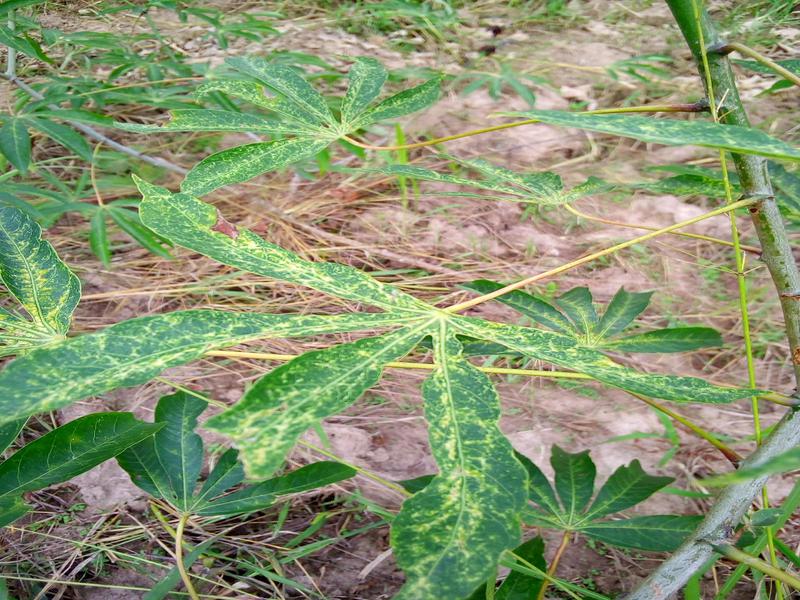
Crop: cassava
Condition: green_mottle